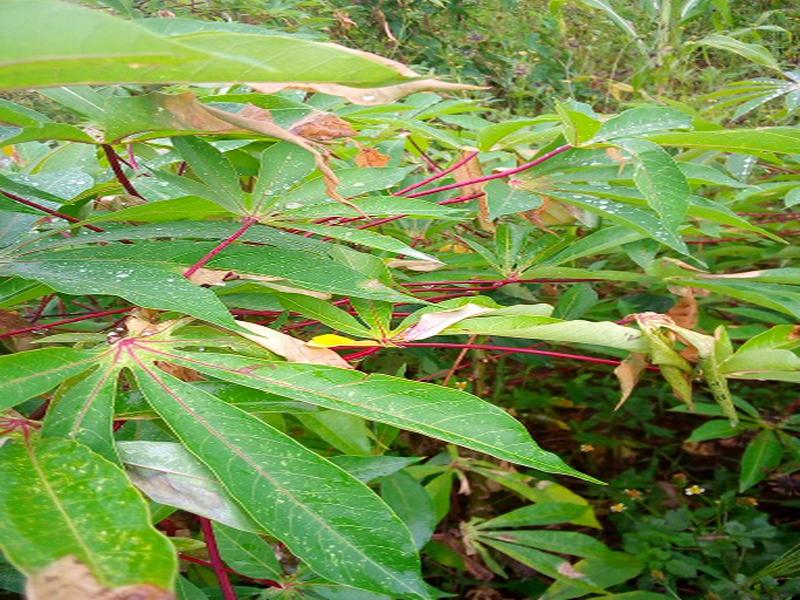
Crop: cassava
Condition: green_mottle